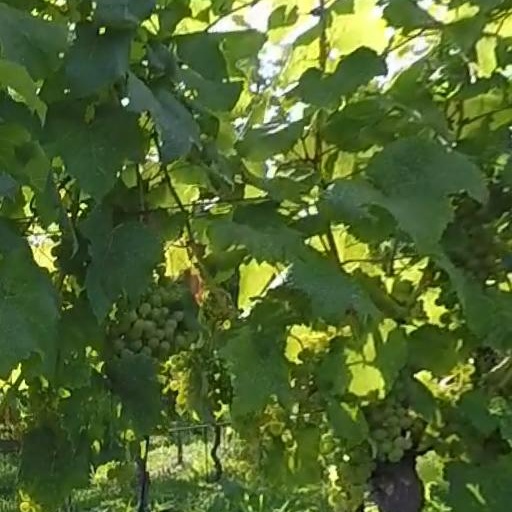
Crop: grape